Nuclear explosive

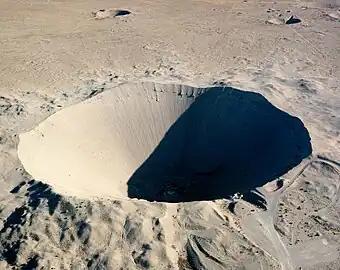
The 1962 Sedan nuclear test formed a crater 100 m (330 ft) deep with a diameter of about 390 m (1,300 ft), as a means of investigating the possibilities of using peaceful nuclear explosions for large-scale earth moving.

Nuclear explosives were once considered for use in large-scale excavation. A nuclear explosion could be used to create a harbor, or a mountain pass, or possibly large underground cavities for use as storage space. It was thought that detonating a nuclear explosive in oil-rich rock could make it possible to extract more from the deposit, e.g. note the Canadian Project Oilsand. From 1958 to 1973 the U.S. government exploded 28 nuclear test-shots in a project called Operation Plowshare. The purpose of the operation was to use peaceful nuclear explosions for moving and lifting enormous amounts of earth and rock during construction projects such as building reservoirs. The Soviet Union conducted a much more vigorous program of 122 nuclear tests, some with multiple devices, between 1965 and 1989 under the auspices of Program No. 7 – Nuclear Explosions for the National Economy.